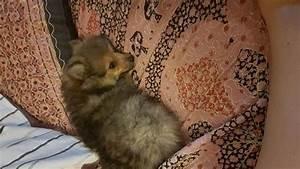
dog